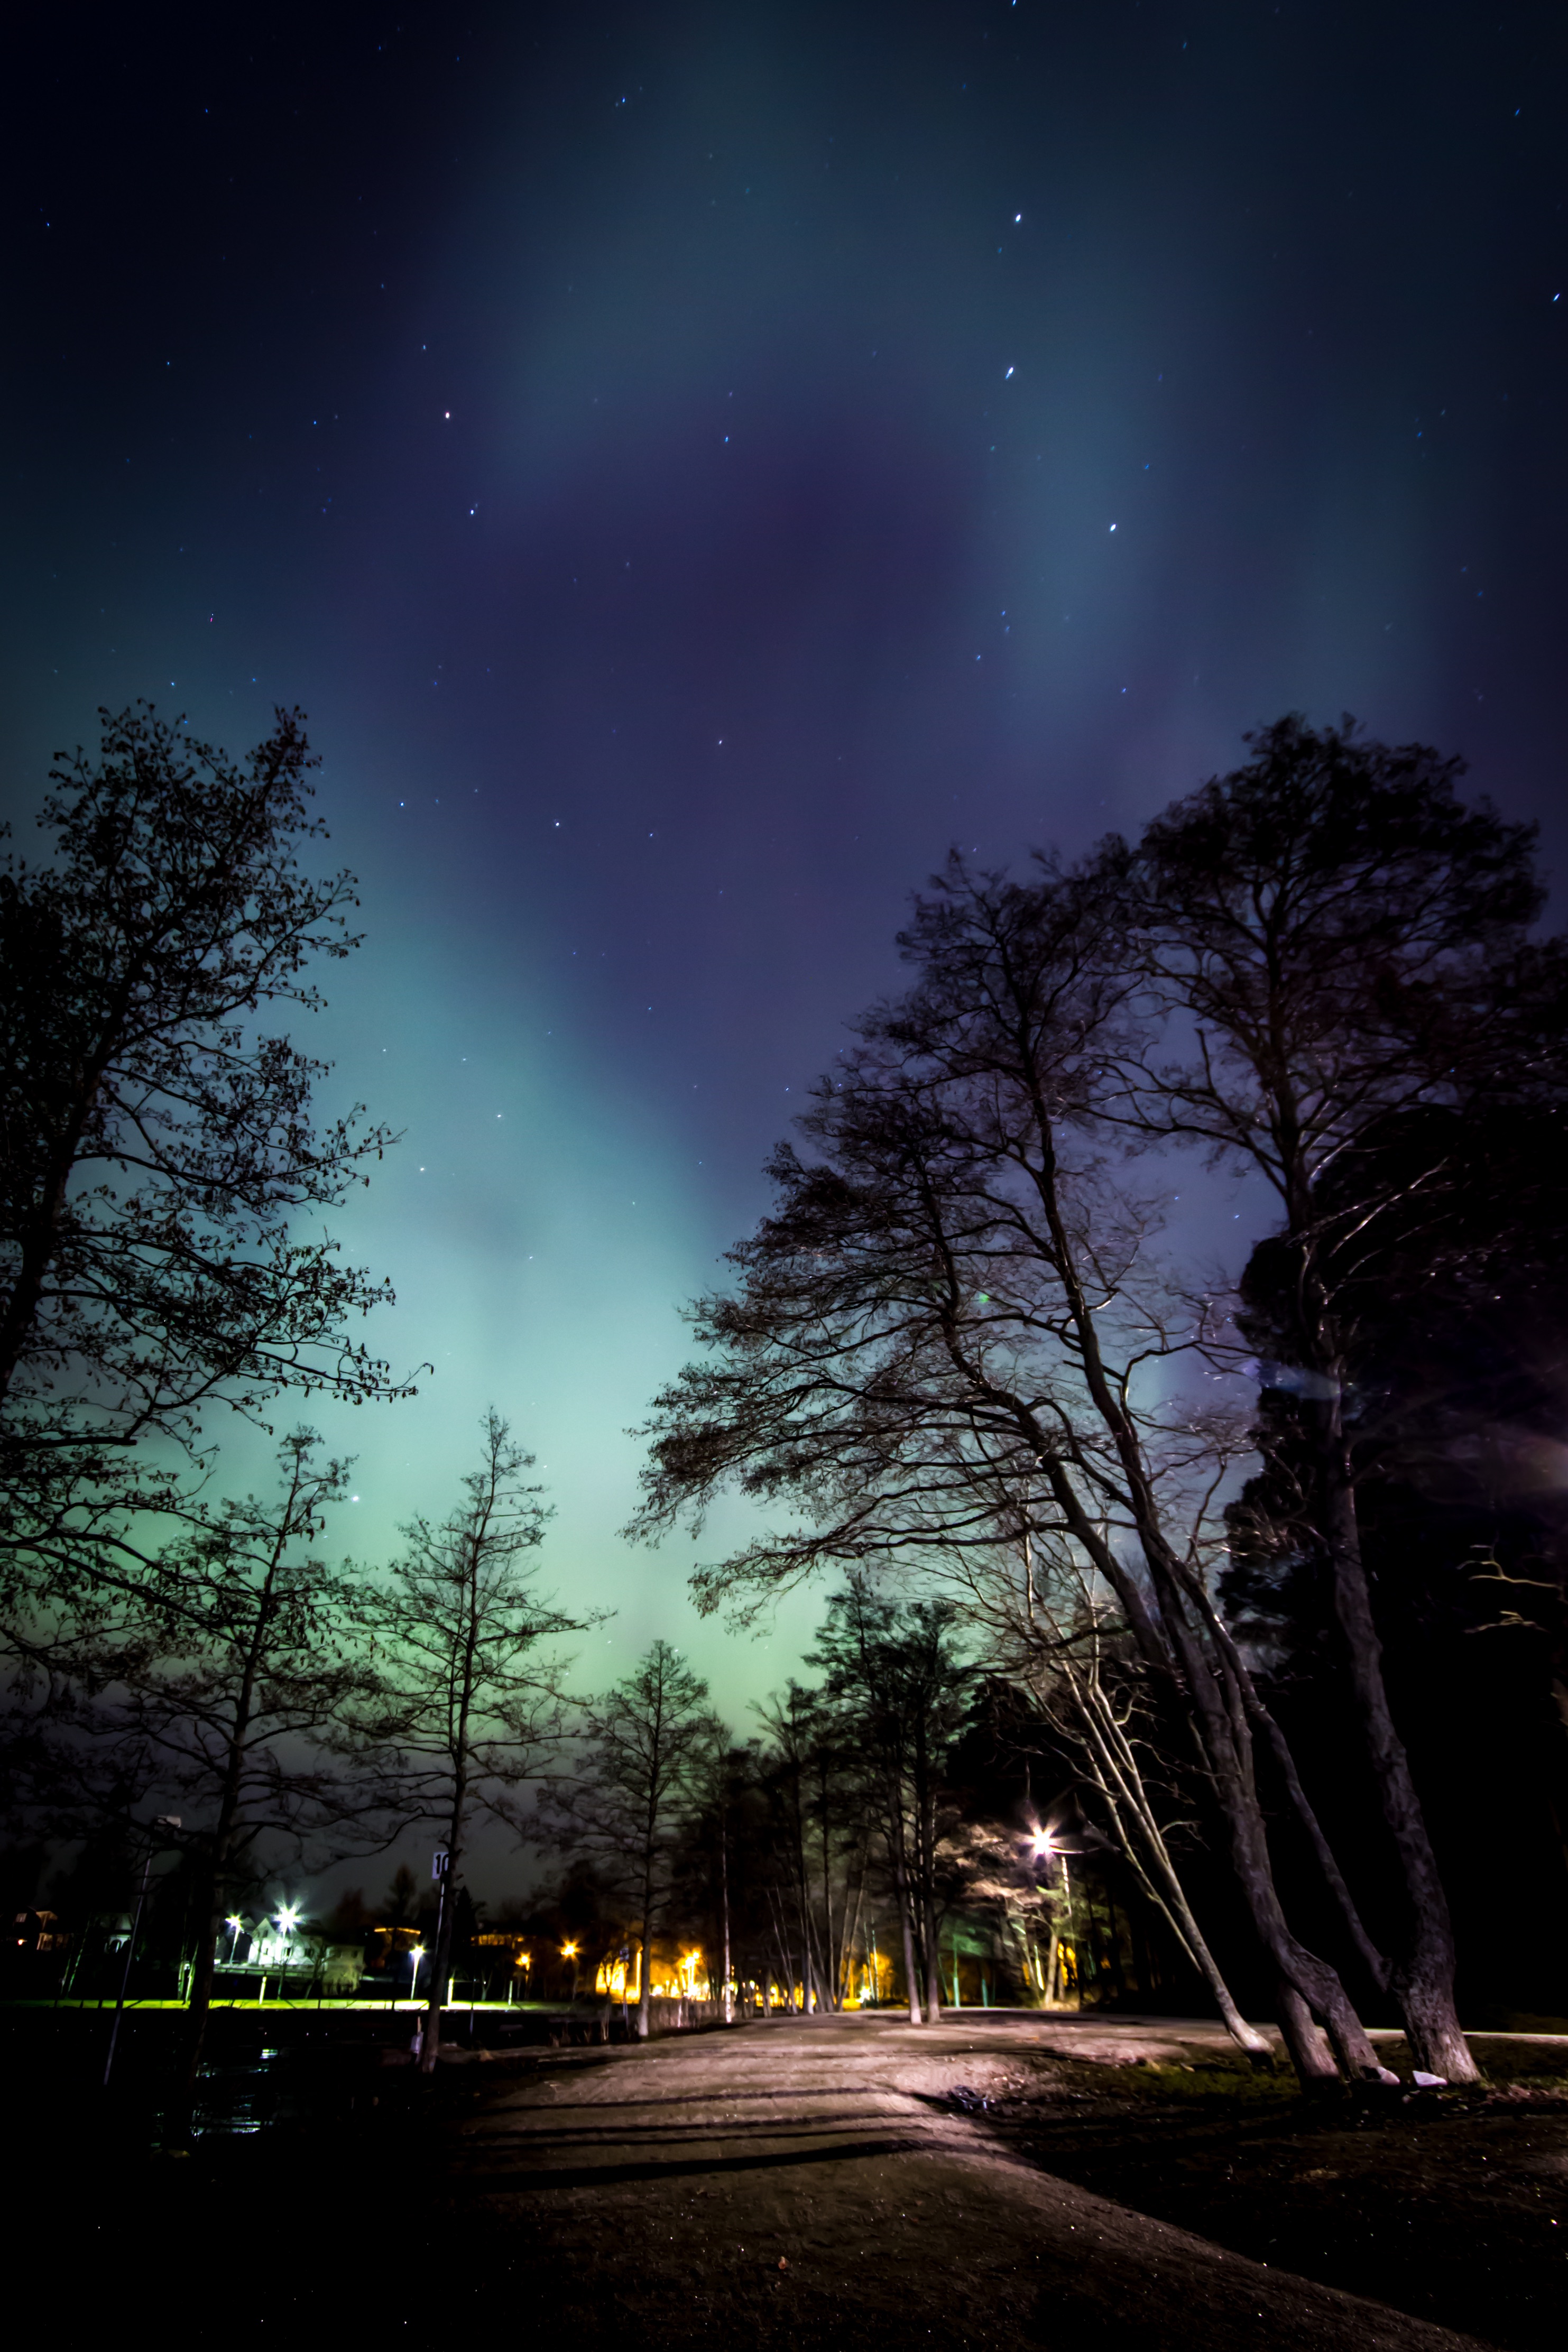
light, sky, night, star, atmosphere, dusk, darkness, aurora, moonlight, midnight, astronomical object